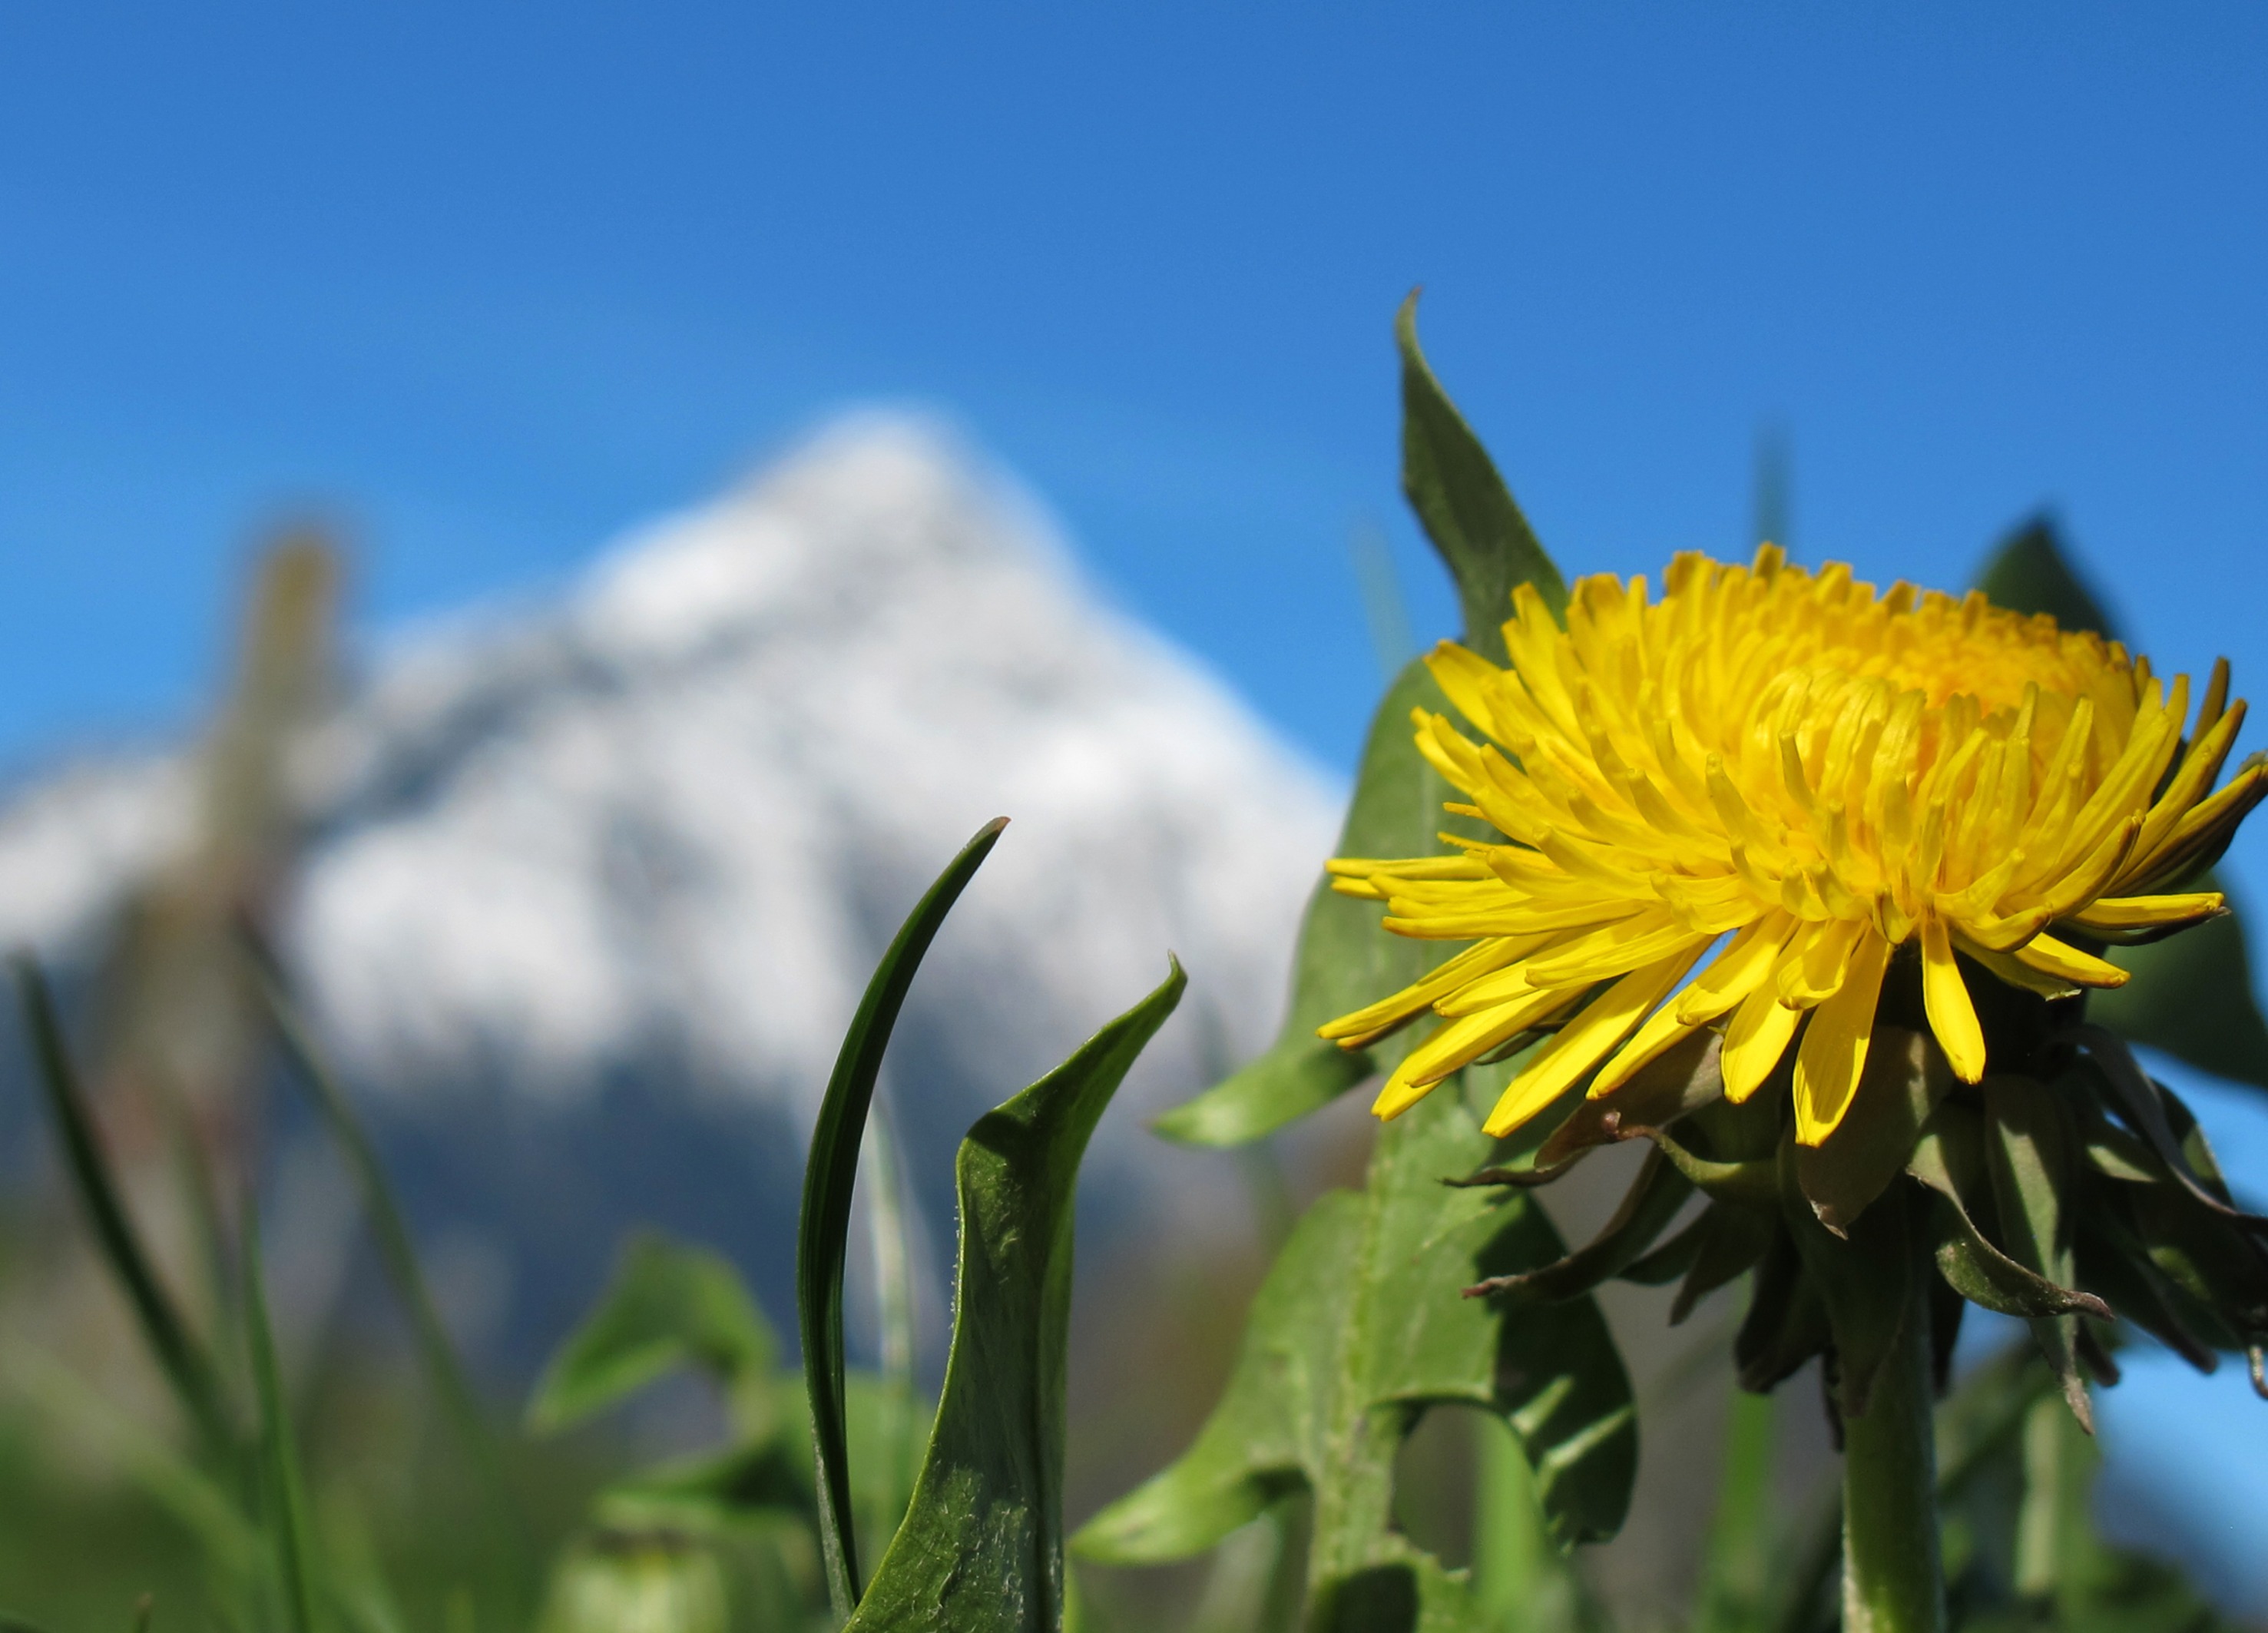
nature, grass, plant, sky, field, meadow, dandelion, sunlight, flower, bloom, spring, yellow, flora, sunflower, wildflower, spring flower, macro photography, flowering plant, daisy family, plant stem, land plant, mountain spring